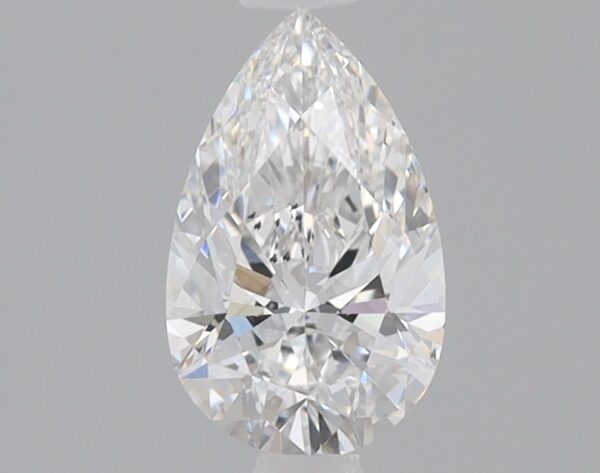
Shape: pear
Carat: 0.8
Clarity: VS2
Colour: E
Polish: EX
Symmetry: EX
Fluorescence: NONE
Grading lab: IGI
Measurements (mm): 8.27 x 5.11 x 3.21